Early Germanic culture

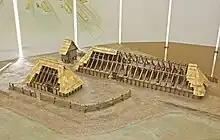
A reconstructed house from Feddersen Wierde in the Lower Saxon State Museum Hanover

The presence of amber in Mycenaean graves, and the presence of Italian bronze daggers in Northern European graves, attest to trade relations between early Bronze Age Germanic peoples and the Mediterranean Sea. Such trade further increased in volume through the Iron Age.